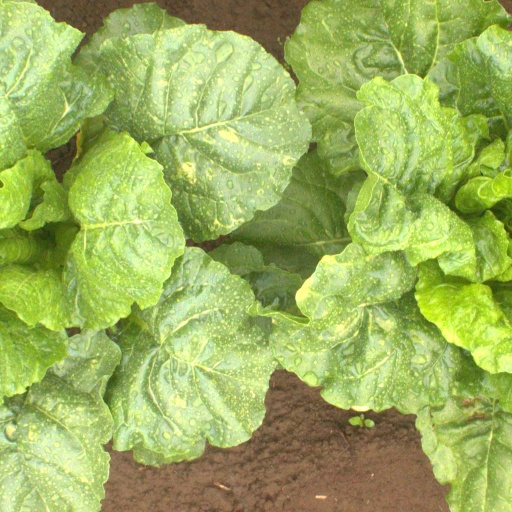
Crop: sugar beet